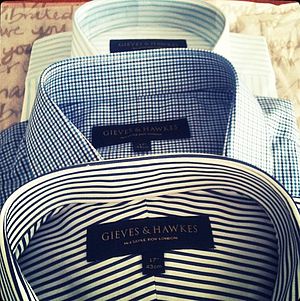
Gieves & Hawkes / Current operations
Tre skjorter fra Gieves & Hawkes.
Gieves & Hawkes er et britisk herreskrædderi i Savile Row nr. 1 i London. Virksomheden er grundlagt i 1771 og er i dag ejet af konglomeratet Trinity Ltd fra Hong Kong. Gieves and Hawkes er en af de ældste skræddervirksomheder i verden. Det erkongelig hofleverandør, og sælger ready-to-wear, skræddersyet tøj og militærbeklædning. Den kreative direktør er Jason Basmajian, som tidligere har arbejdet for Brioni.